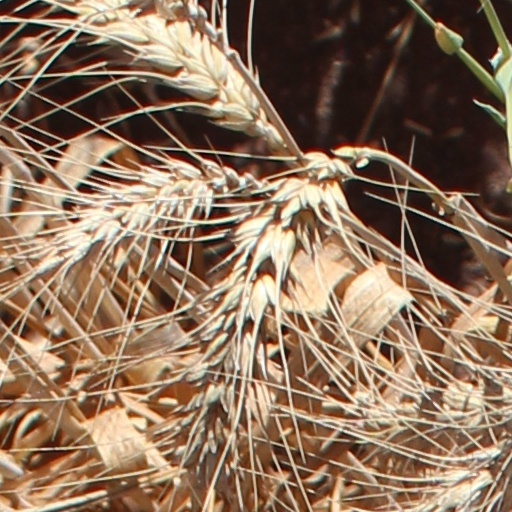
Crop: wheat